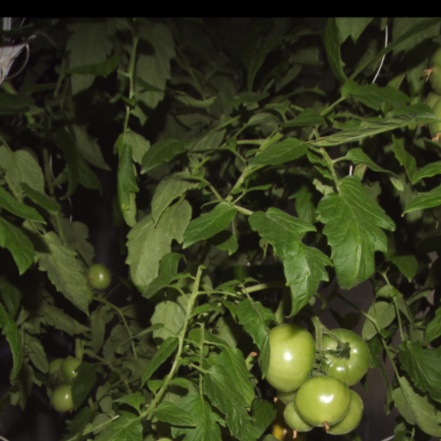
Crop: tomato